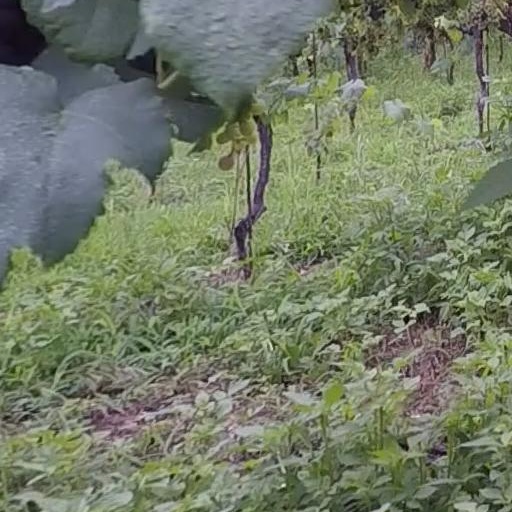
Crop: grape